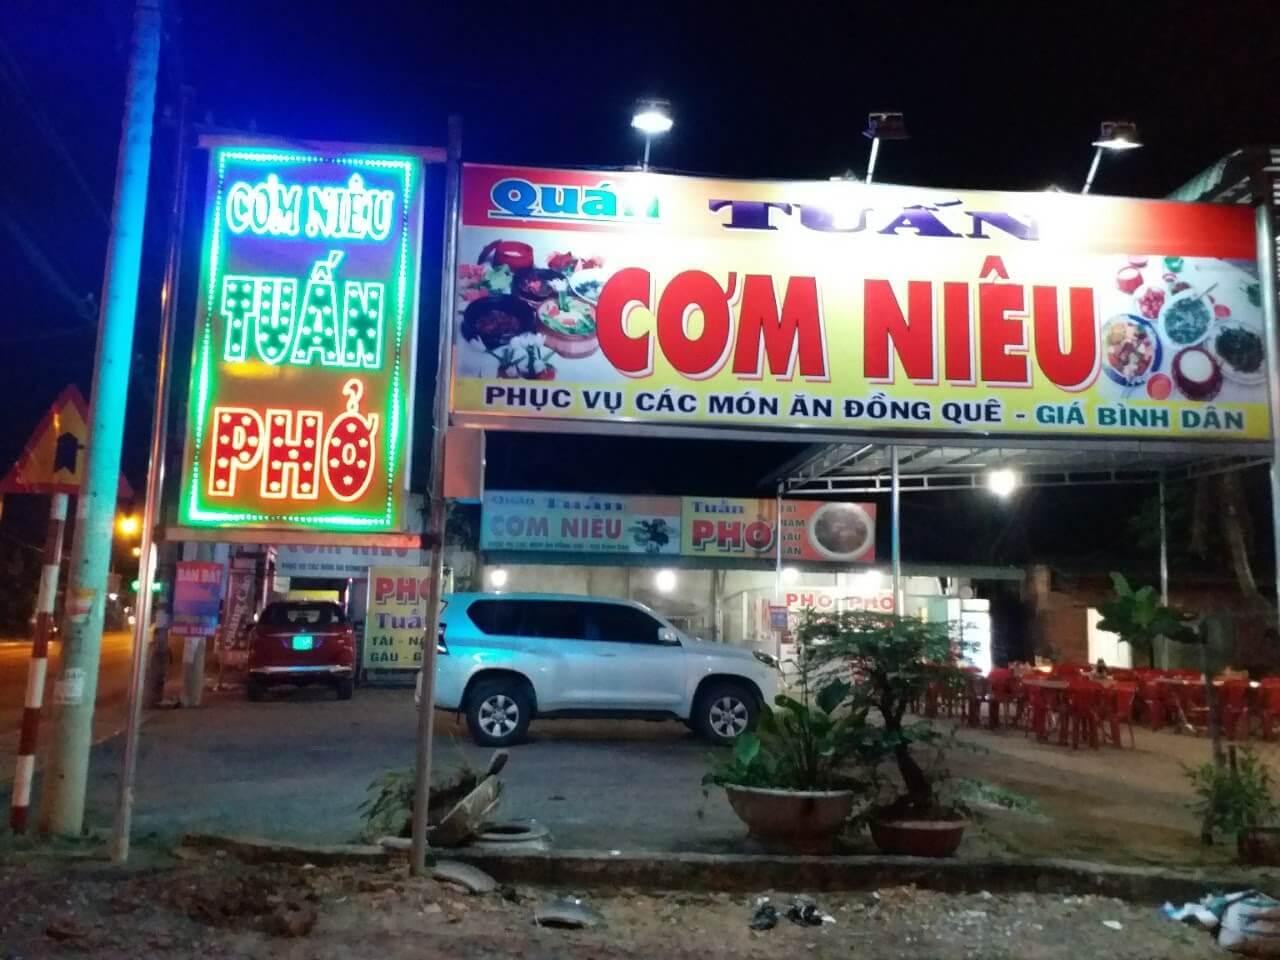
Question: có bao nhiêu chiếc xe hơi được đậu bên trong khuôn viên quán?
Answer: có hai chiếc xe hơi được đậu bên trong khuôn viên quán